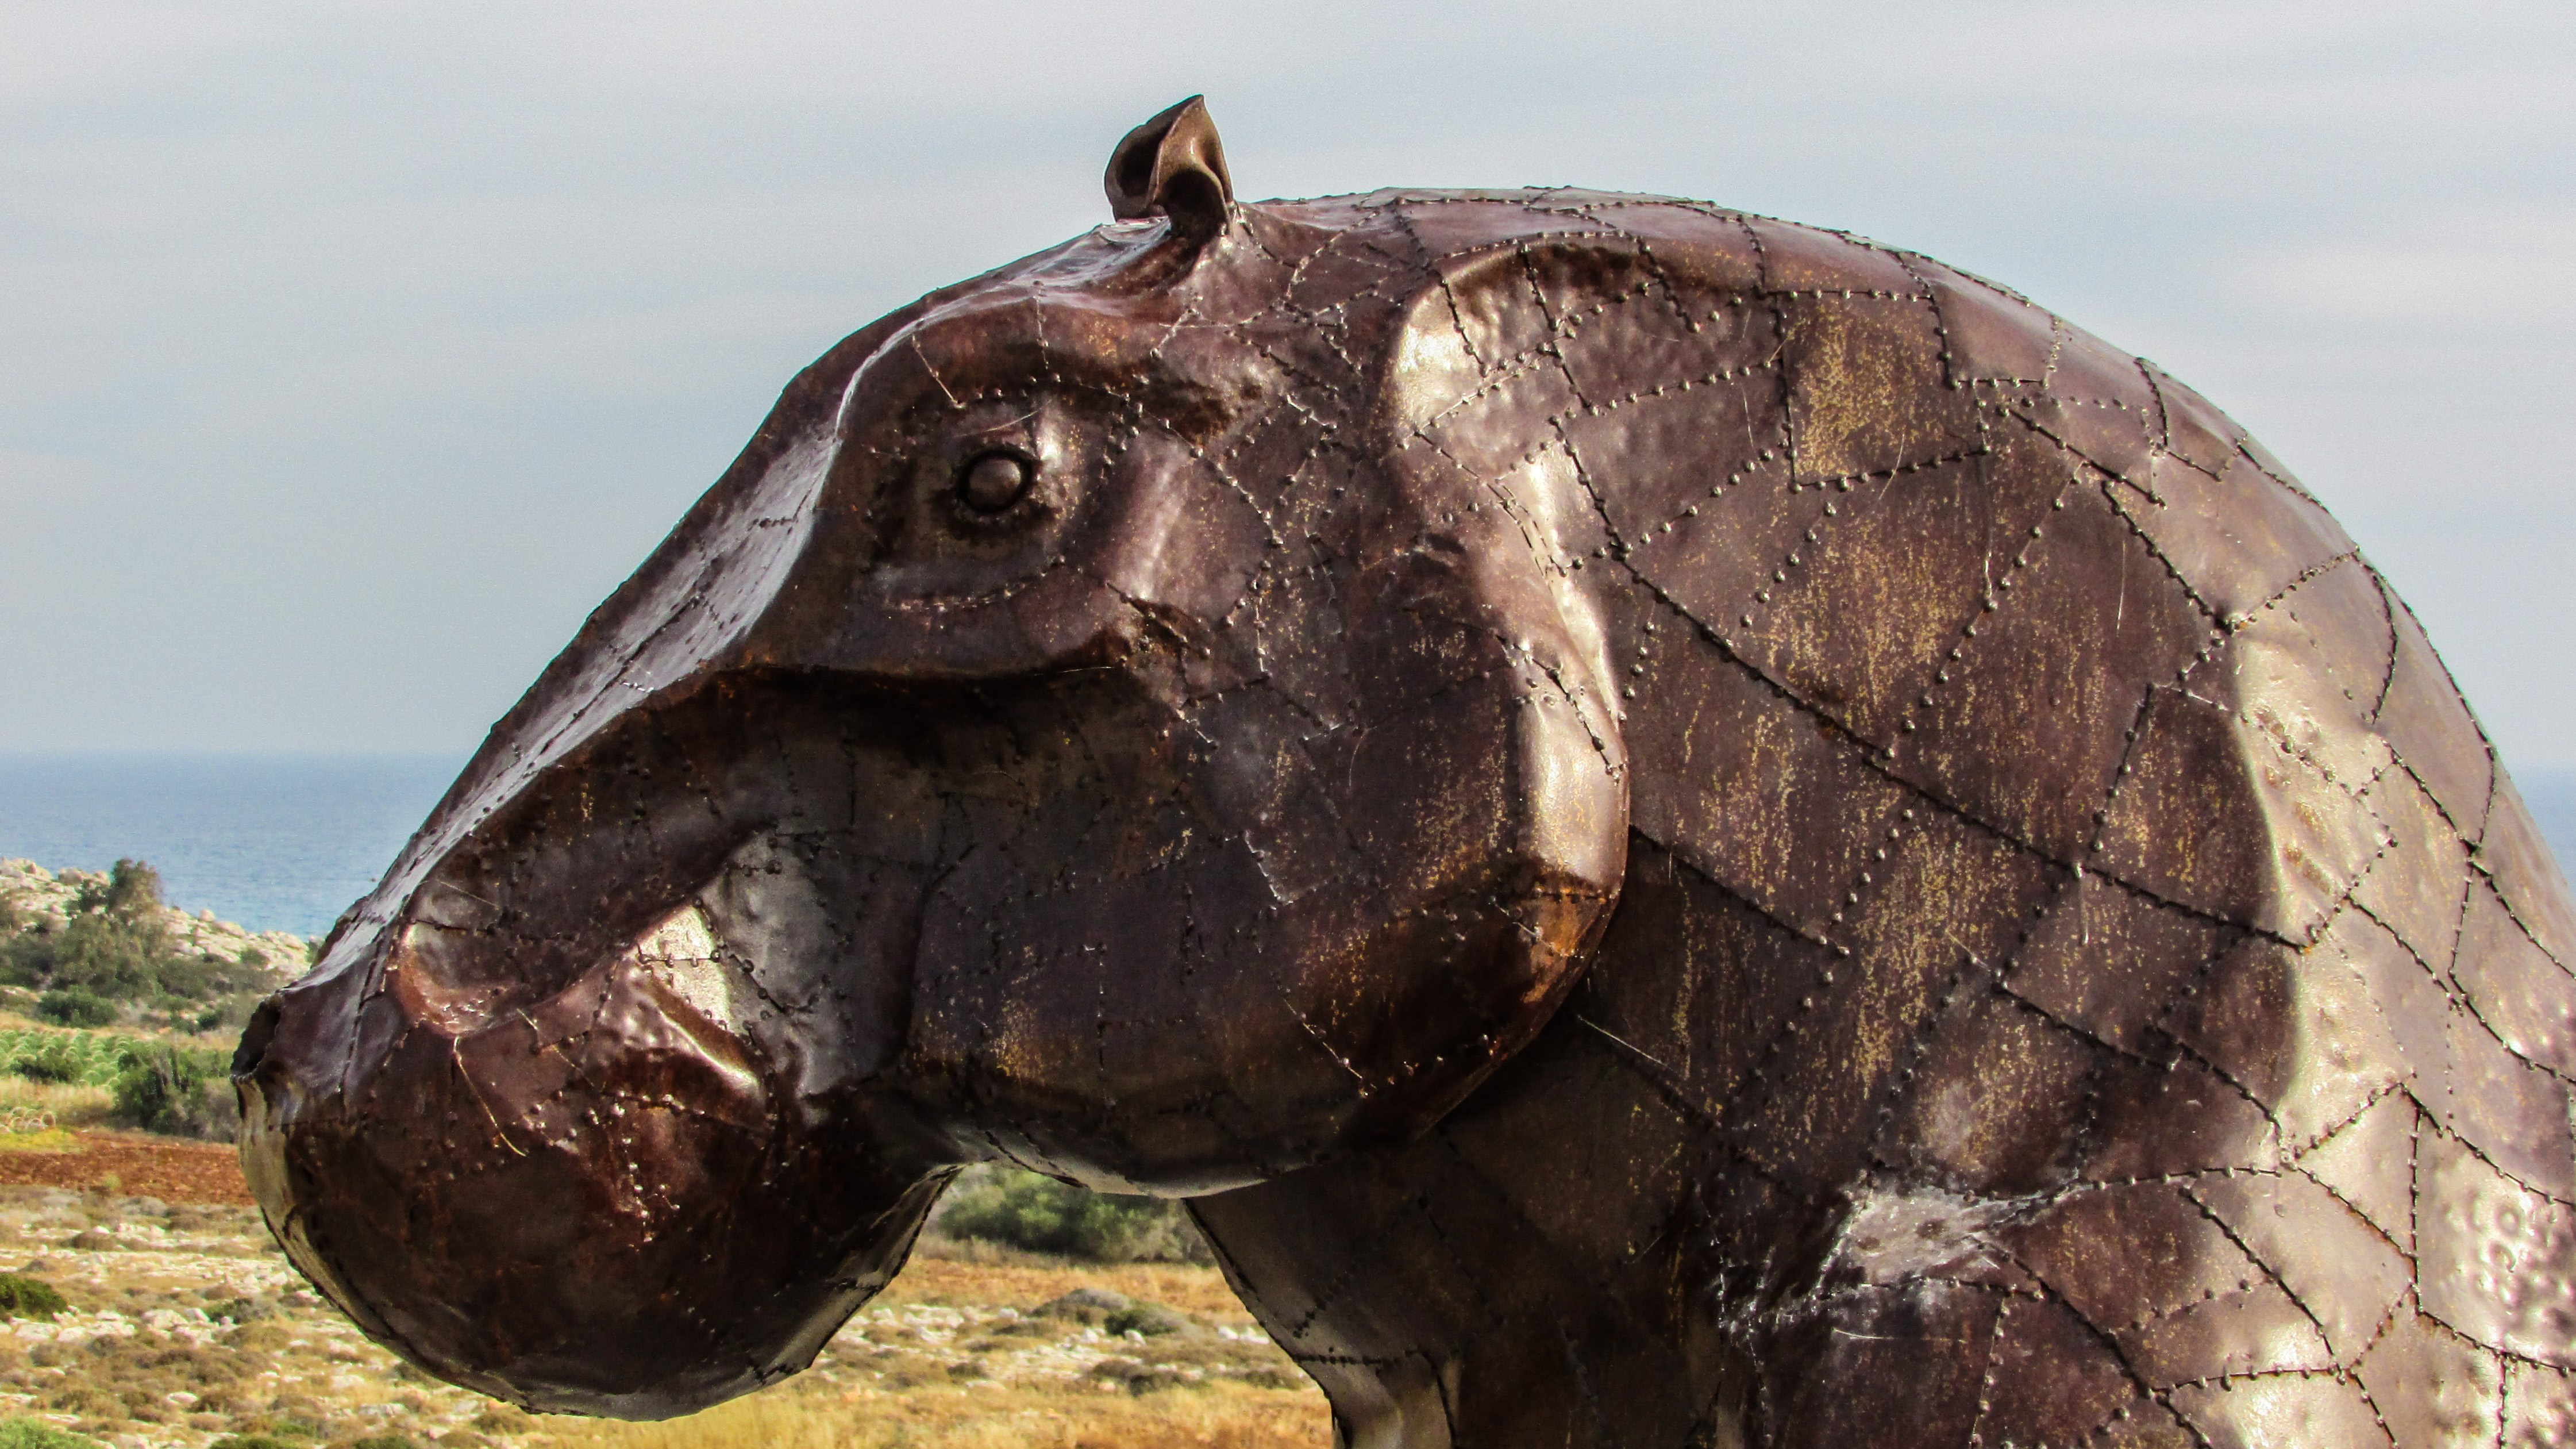
outdoor, wildlife, horn, turtle, fauna, sculpture, art, head, cyprus, hippo, ayia napa, indian elephant, sculpture park